Nakajima Ki-84

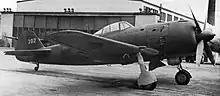
The Tachikawa Ki-106, a derivative of the Ki-84

After the war a number of aircraft were tested by the allied forces, two at the Allied Technical Air Intelligence Unit - South-West Pacific Area (ATAIU-SWPA) as S10 and S17 and a further two in the United States as FE-301 and FE-302 (Later T2-301 and T2-302).